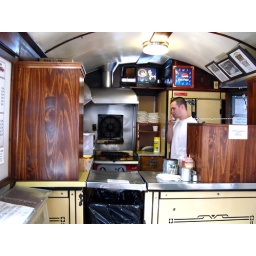
It was a converted train car in the heart of a downtown street block